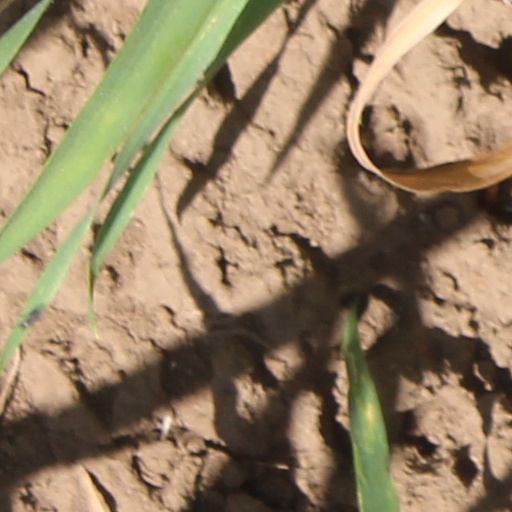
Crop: wheat